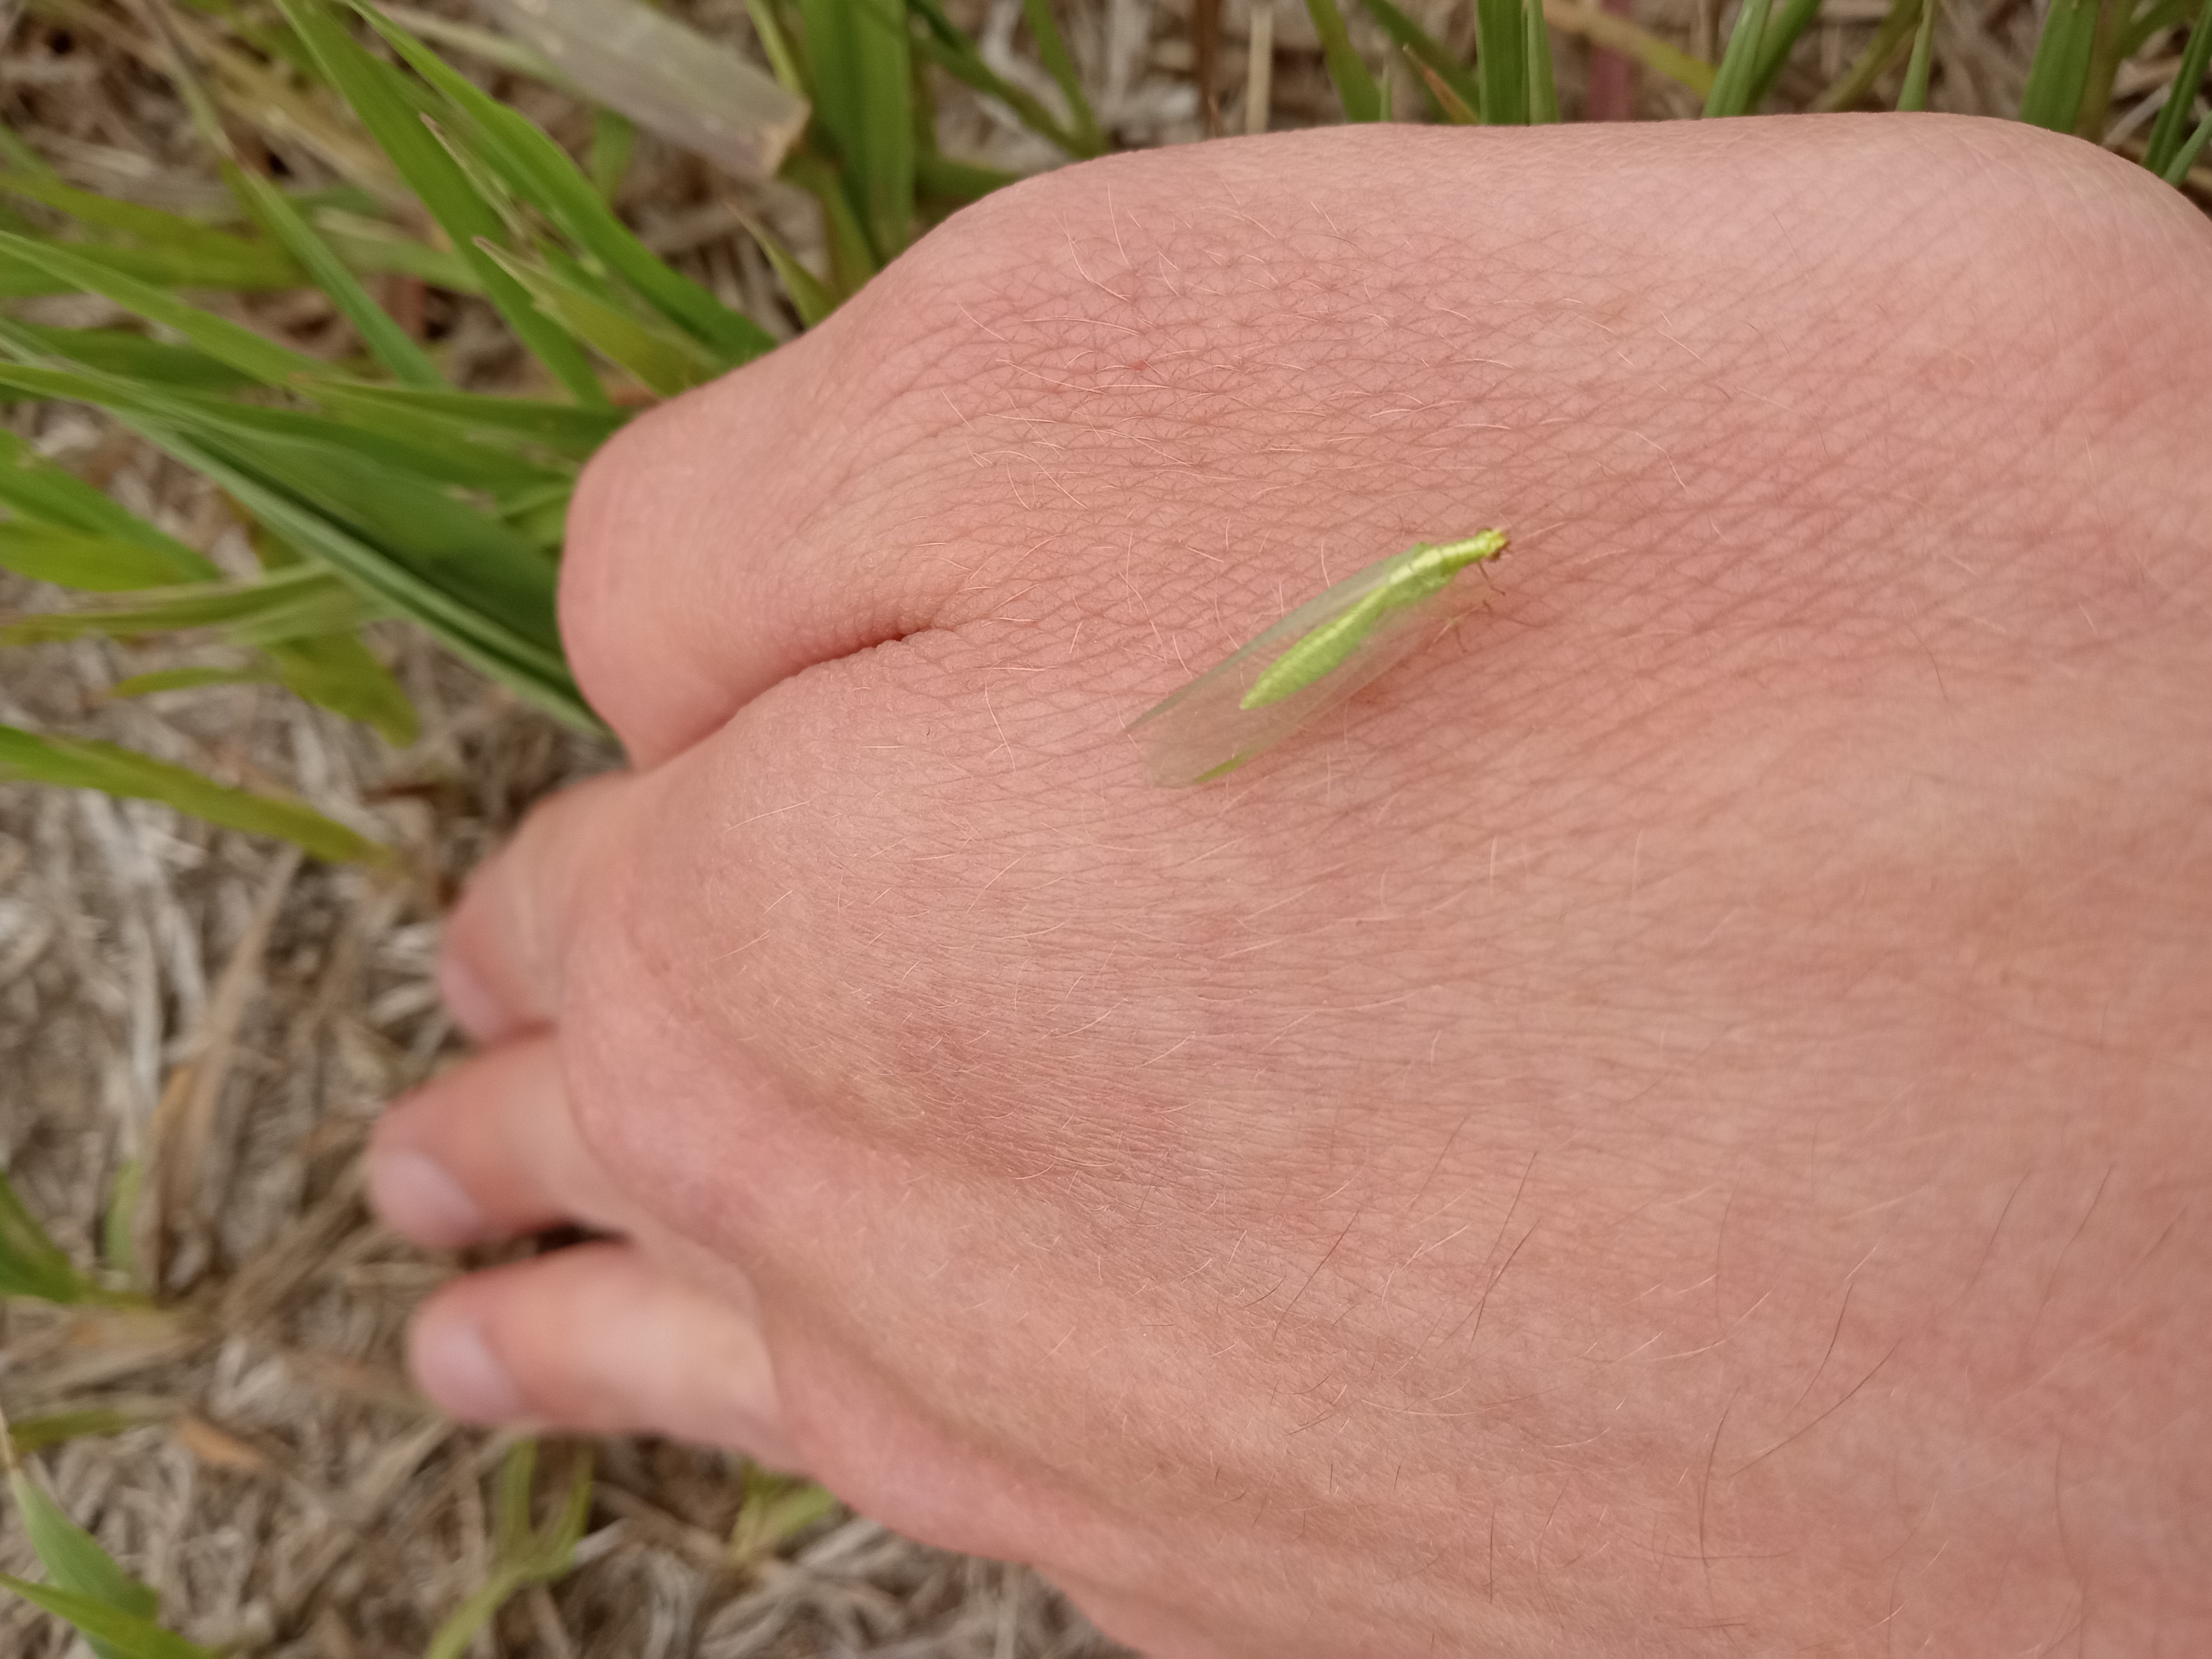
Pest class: predators